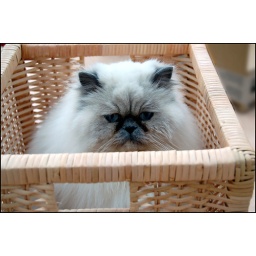
cat in a basket